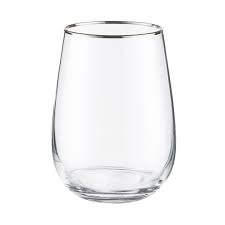
Label: glass